The Deserted Village

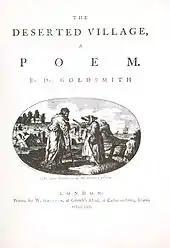
Title page of the first edition

The Deserted Village is a poem by Oliver Goldsmith published in 1770. It is a work of social commentary, and condemns rural depopulation and the pursuit of excessive wealth.